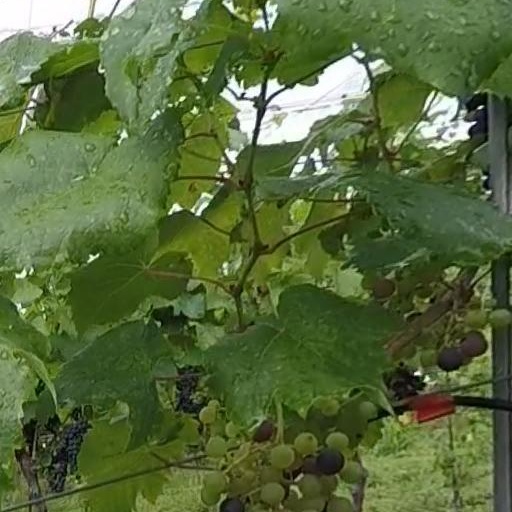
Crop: grape